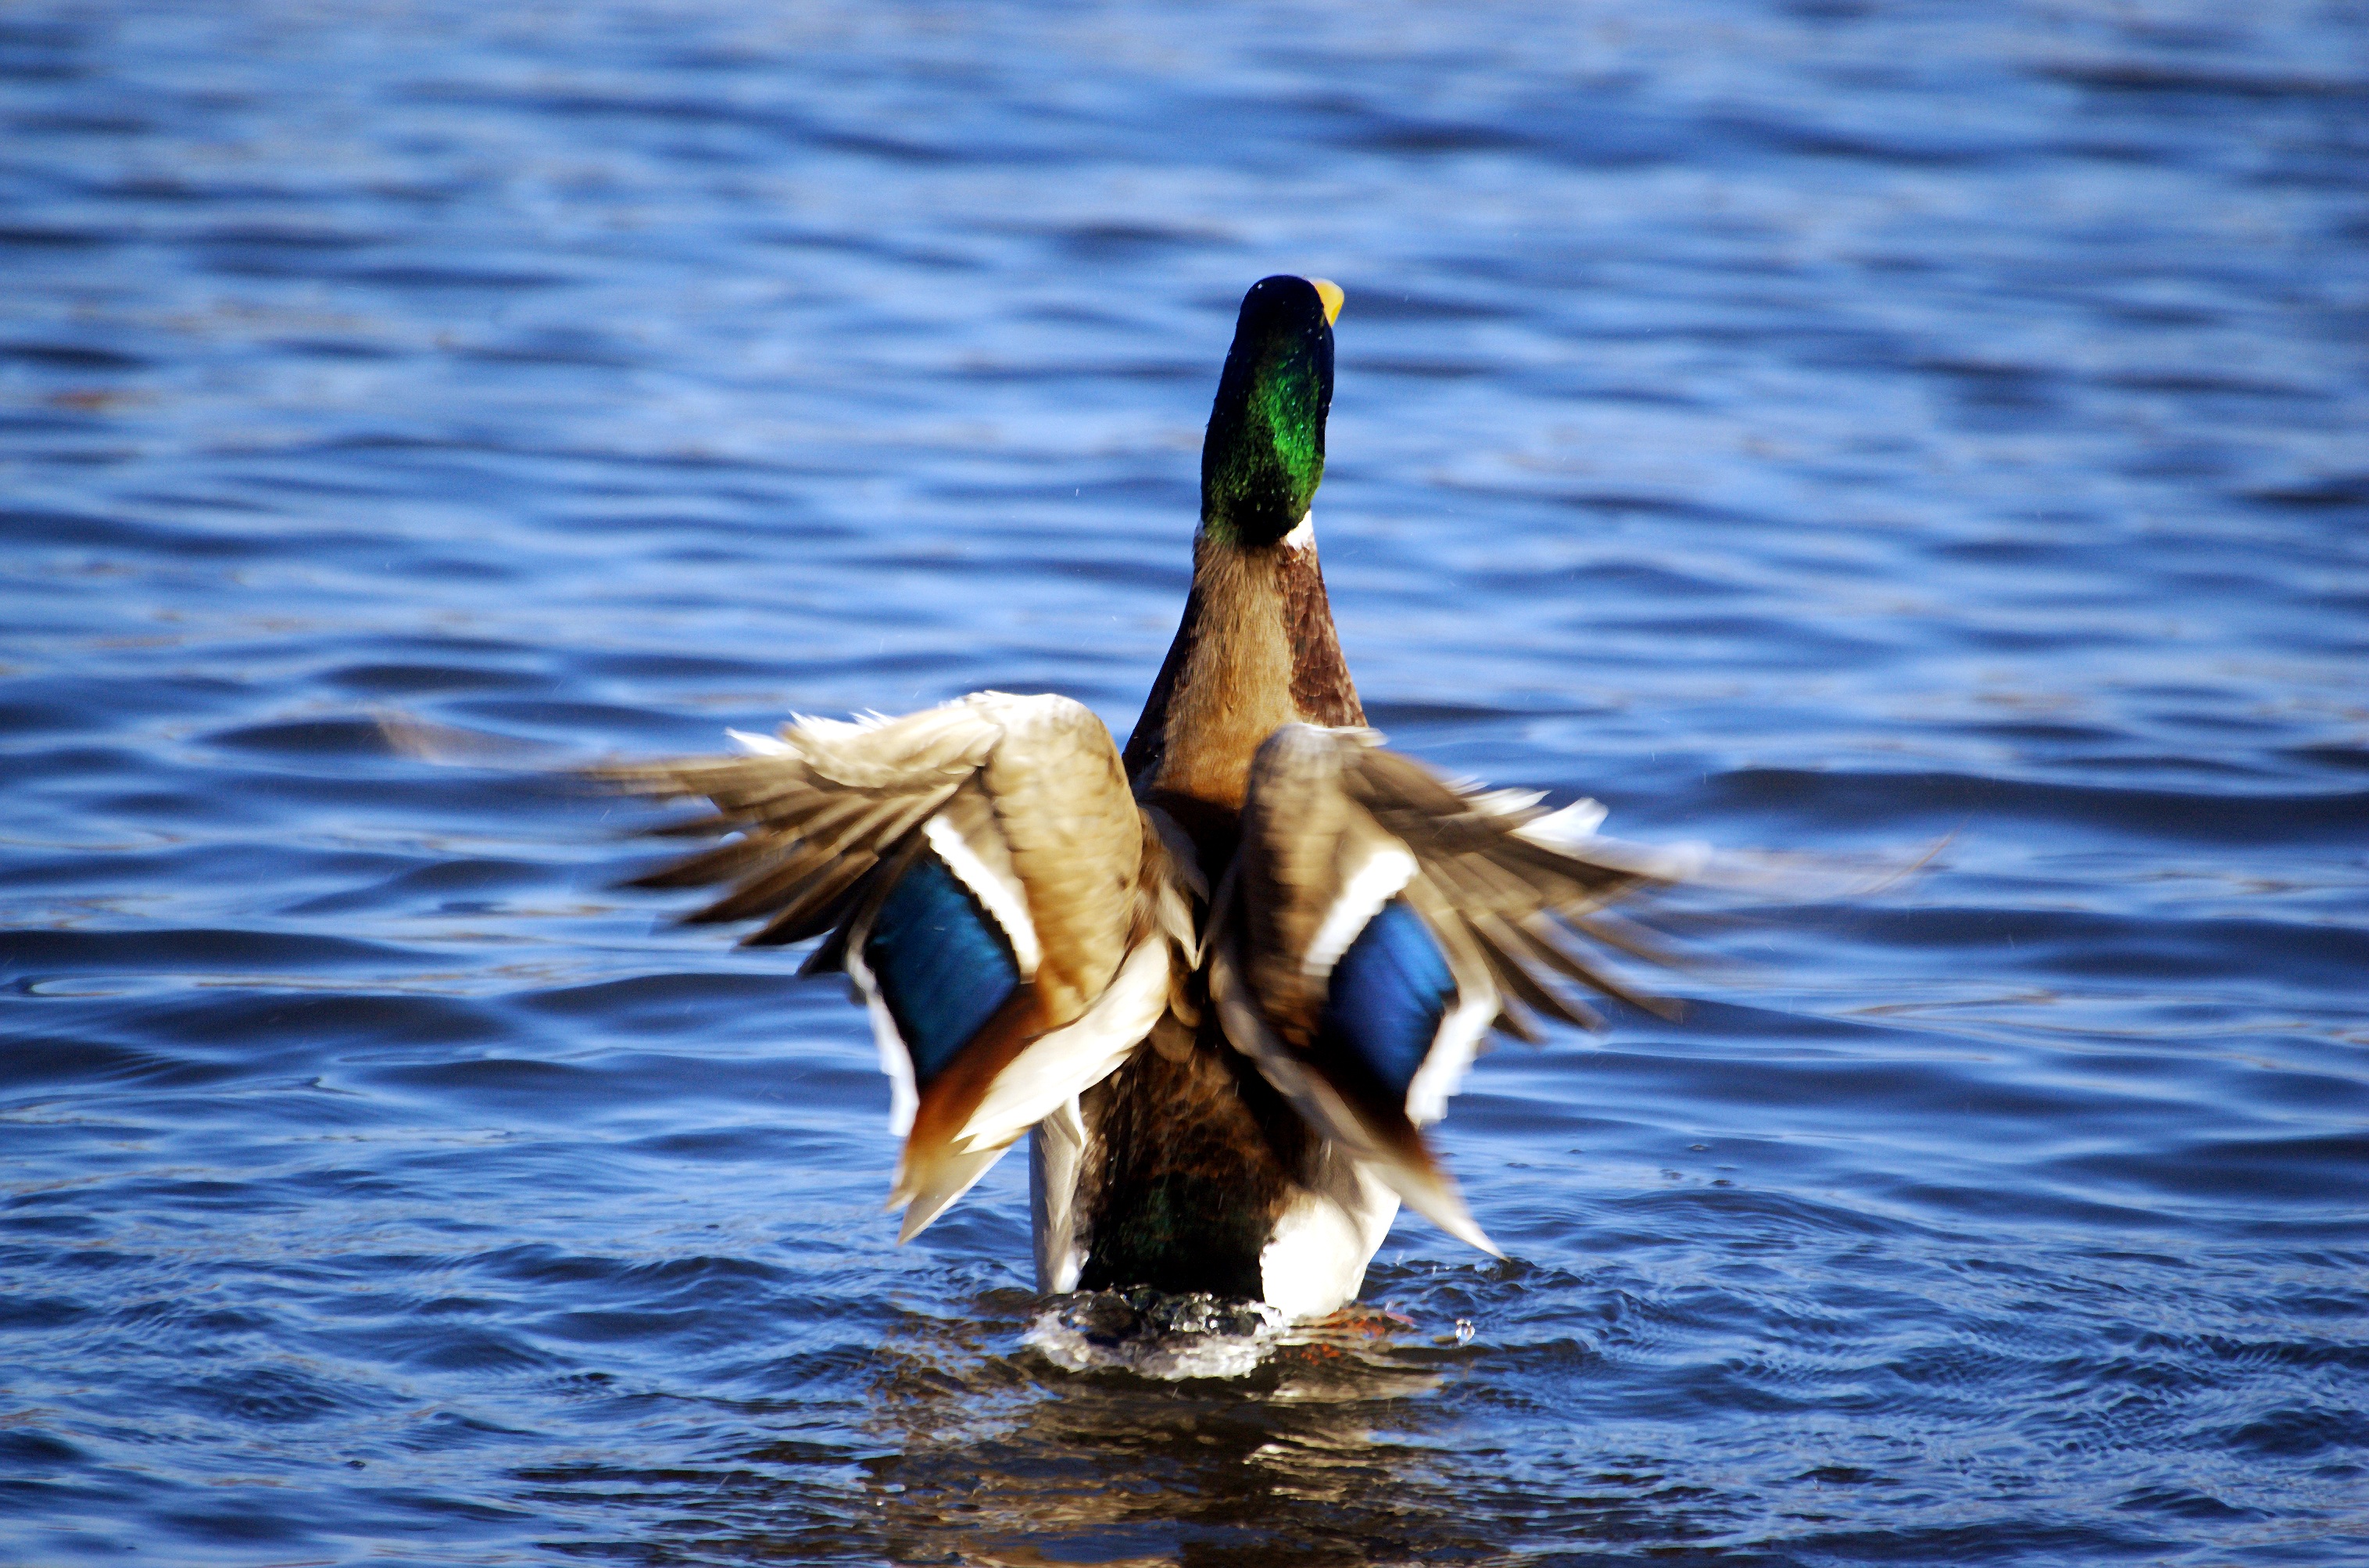
bird, wing, male, wildlife, beak, fauna, drake, duck, vertebrate, waterfowl, water bird, mallard, males, anas platyrhynchos, set up, ducks geese and swans, seaduck, straighten